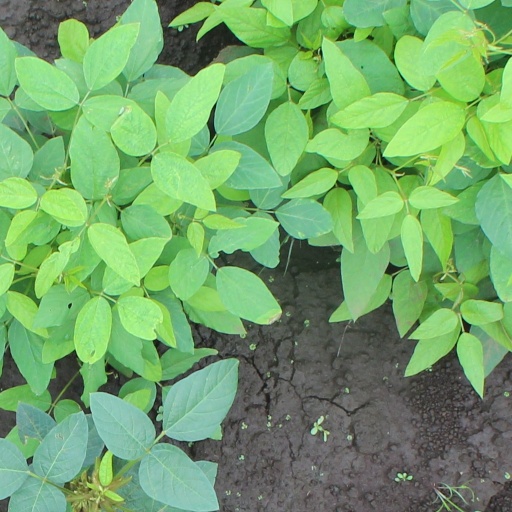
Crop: soybean